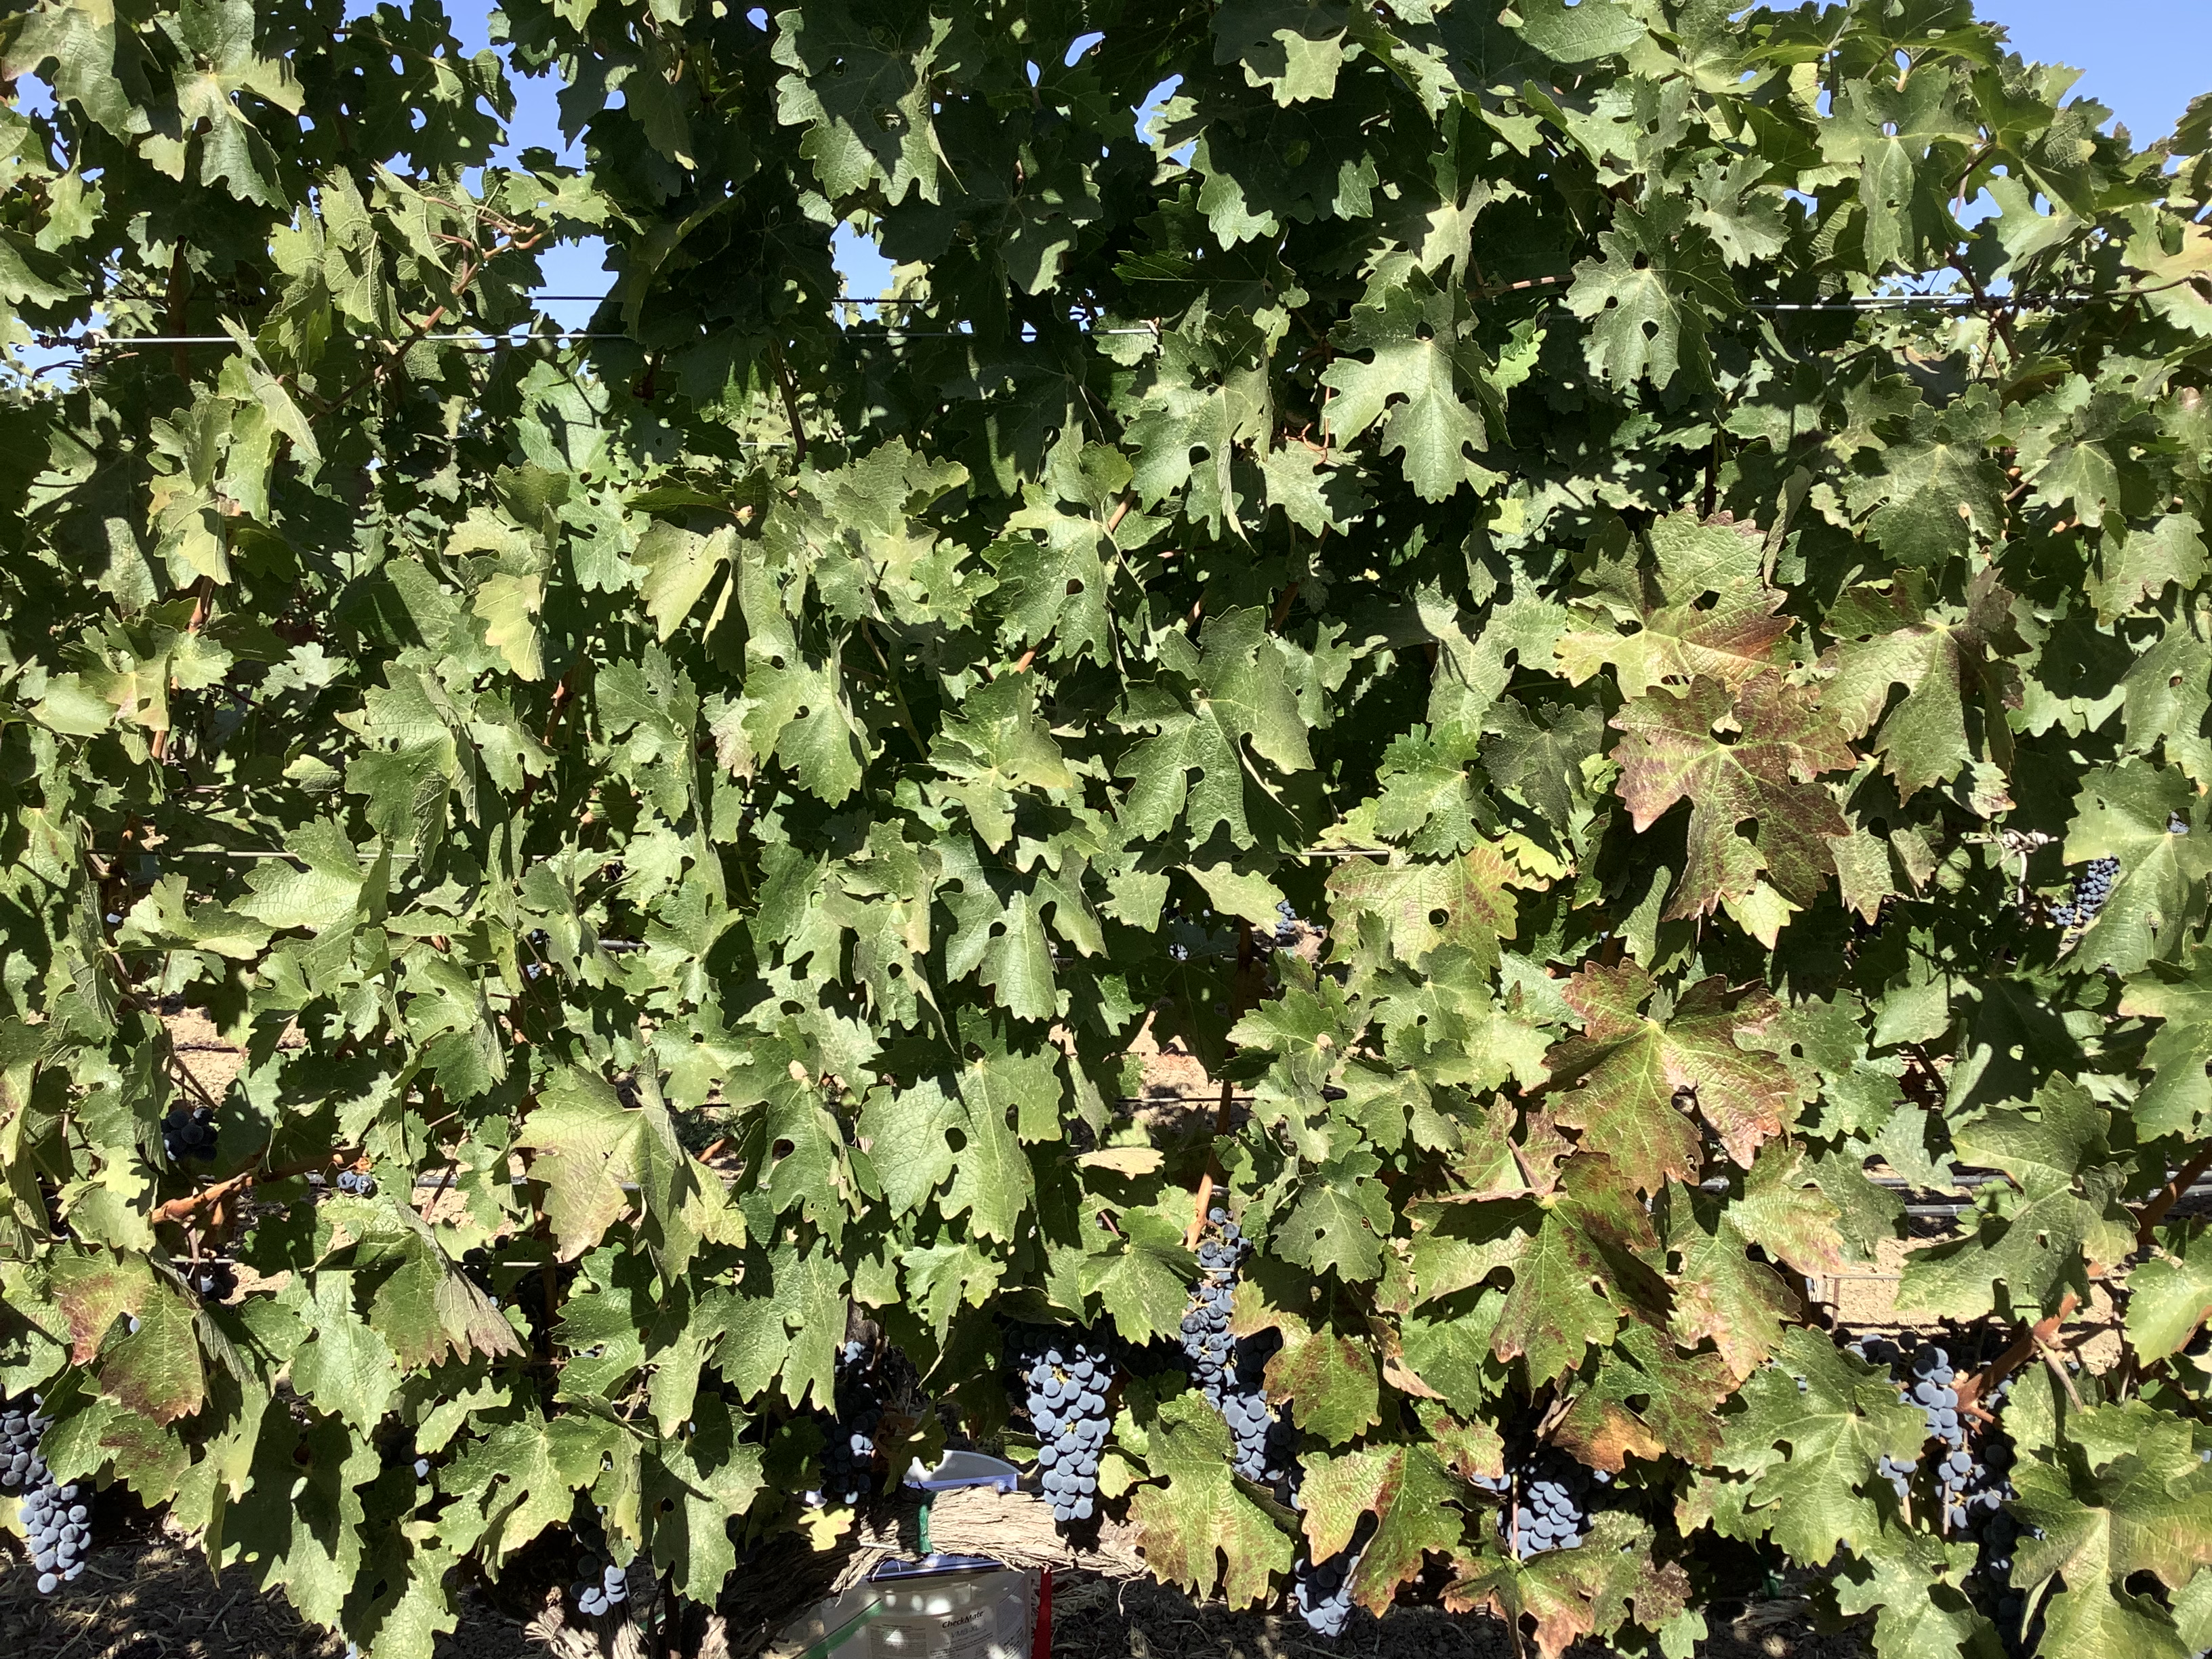
Label: Red Blotch